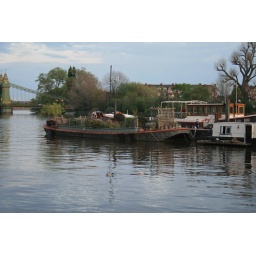
garden boat. it goes with the house boat beside it.